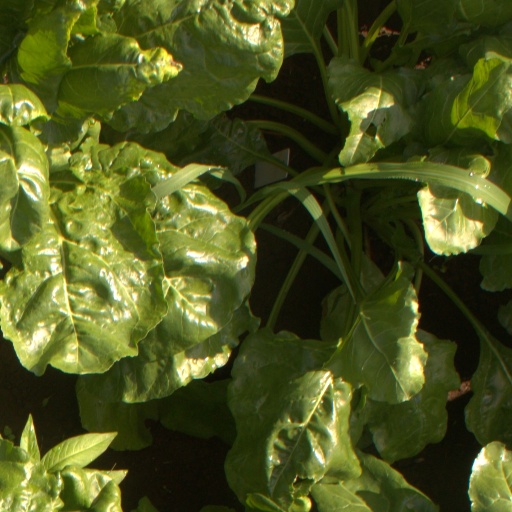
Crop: sugar beet